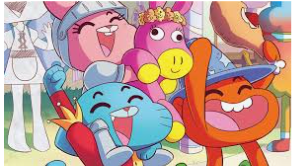
Portrait style: Cartoon Portrait